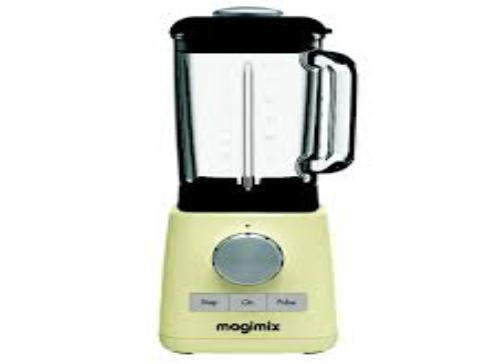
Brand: magimix
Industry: Necessities